Romanians

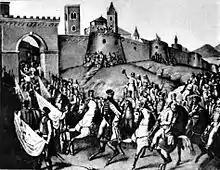
Michael the Brave entering Alba Iulia

Eventually the entire Balkan peninsula was annexed by the Ottoman Empire. However, Moldavia and Wallachia (extending to Dobruja and Bulgaria) were not entirely subdued by the Ottomans as both principalities became autonomous (which was not the case of other Ottoman territorial possessions in Europe). Transylvania, a third region inhabited by an important majority of Romanian speakers, was a vassal state of the Ottomans until 1687, when the principality became part of the Habsburg possessions. The three principalities were united for several months in 1600 under the authority of Wallachian Prince Michael the Brave.